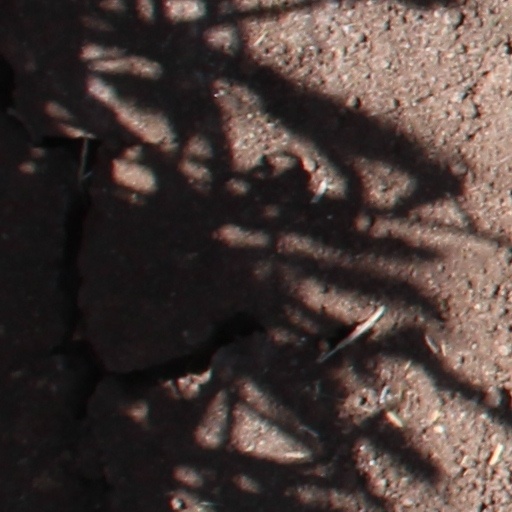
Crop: wheat